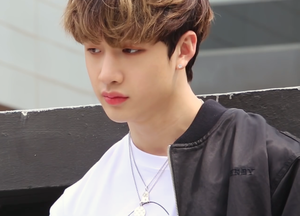
Christopher Bang, plus connu sous son nom de scène Bang Chan, né le 3 octobre 1997 à Sydney, en Australie, est un chanteur, rappeur, danseur, auteur-compositeur-interprète et producteur de musique australo-coréen pour le boys band sud-coréen Stray Kids, originaire de Séoul en Corée du Sud, dont il est le leader. Il fait partie de l'agence sud-coréenne JYP Entertainment et a fait ses débuts comme membre de Stray Kids le 25 mars 2018. Il est également membre du trio hip-hop de pré-débuts et de composition responsable de l'écriture des chansons de Stray Kids, 3Racha. Dans ce groupe il travaille sous le nom de CB97, avec Han et Changbin, tous les deux membres du groupe Stray Kids.